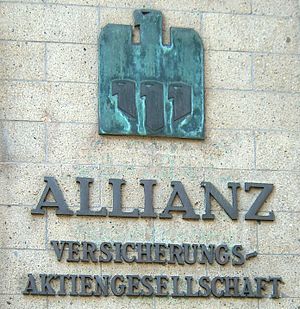
Allianz
Allianz SE er en international opererende tysk finansiel virksomhed, hvis primære forretningsområde er forsikring. Koncernen driver desuden bank- og investeringsvirksomhed. I 2008 var omsætningen på 693 mia. kr., hvilket gør Allianz til verdens næststørste forsikrings- og finansvirksomhed. Antallet af ansatte var 182.860. Hovedsædet er beliggende i München.